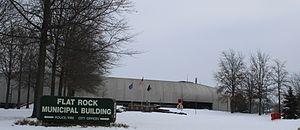
Flat Rock est une ville des comtés de Wayne et de Monroe dans l'état du Michigan.